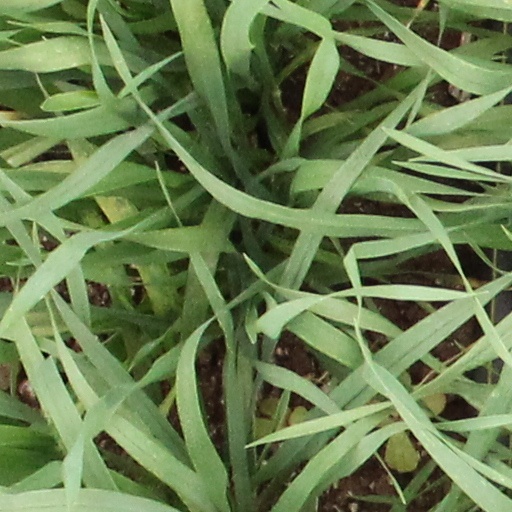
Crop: wheat